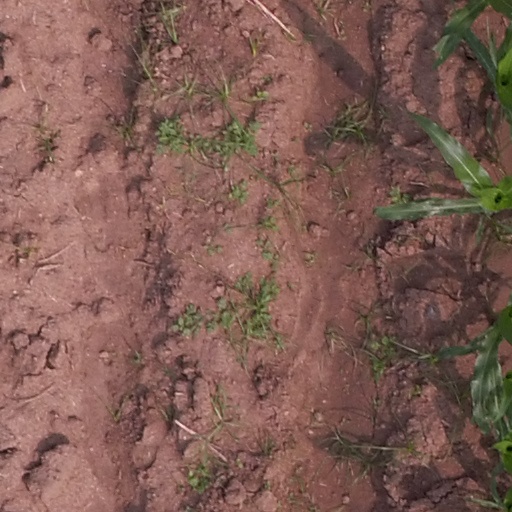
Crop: maize; corn